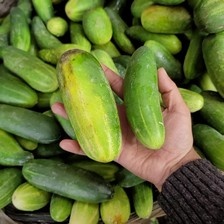
Label: cucumber